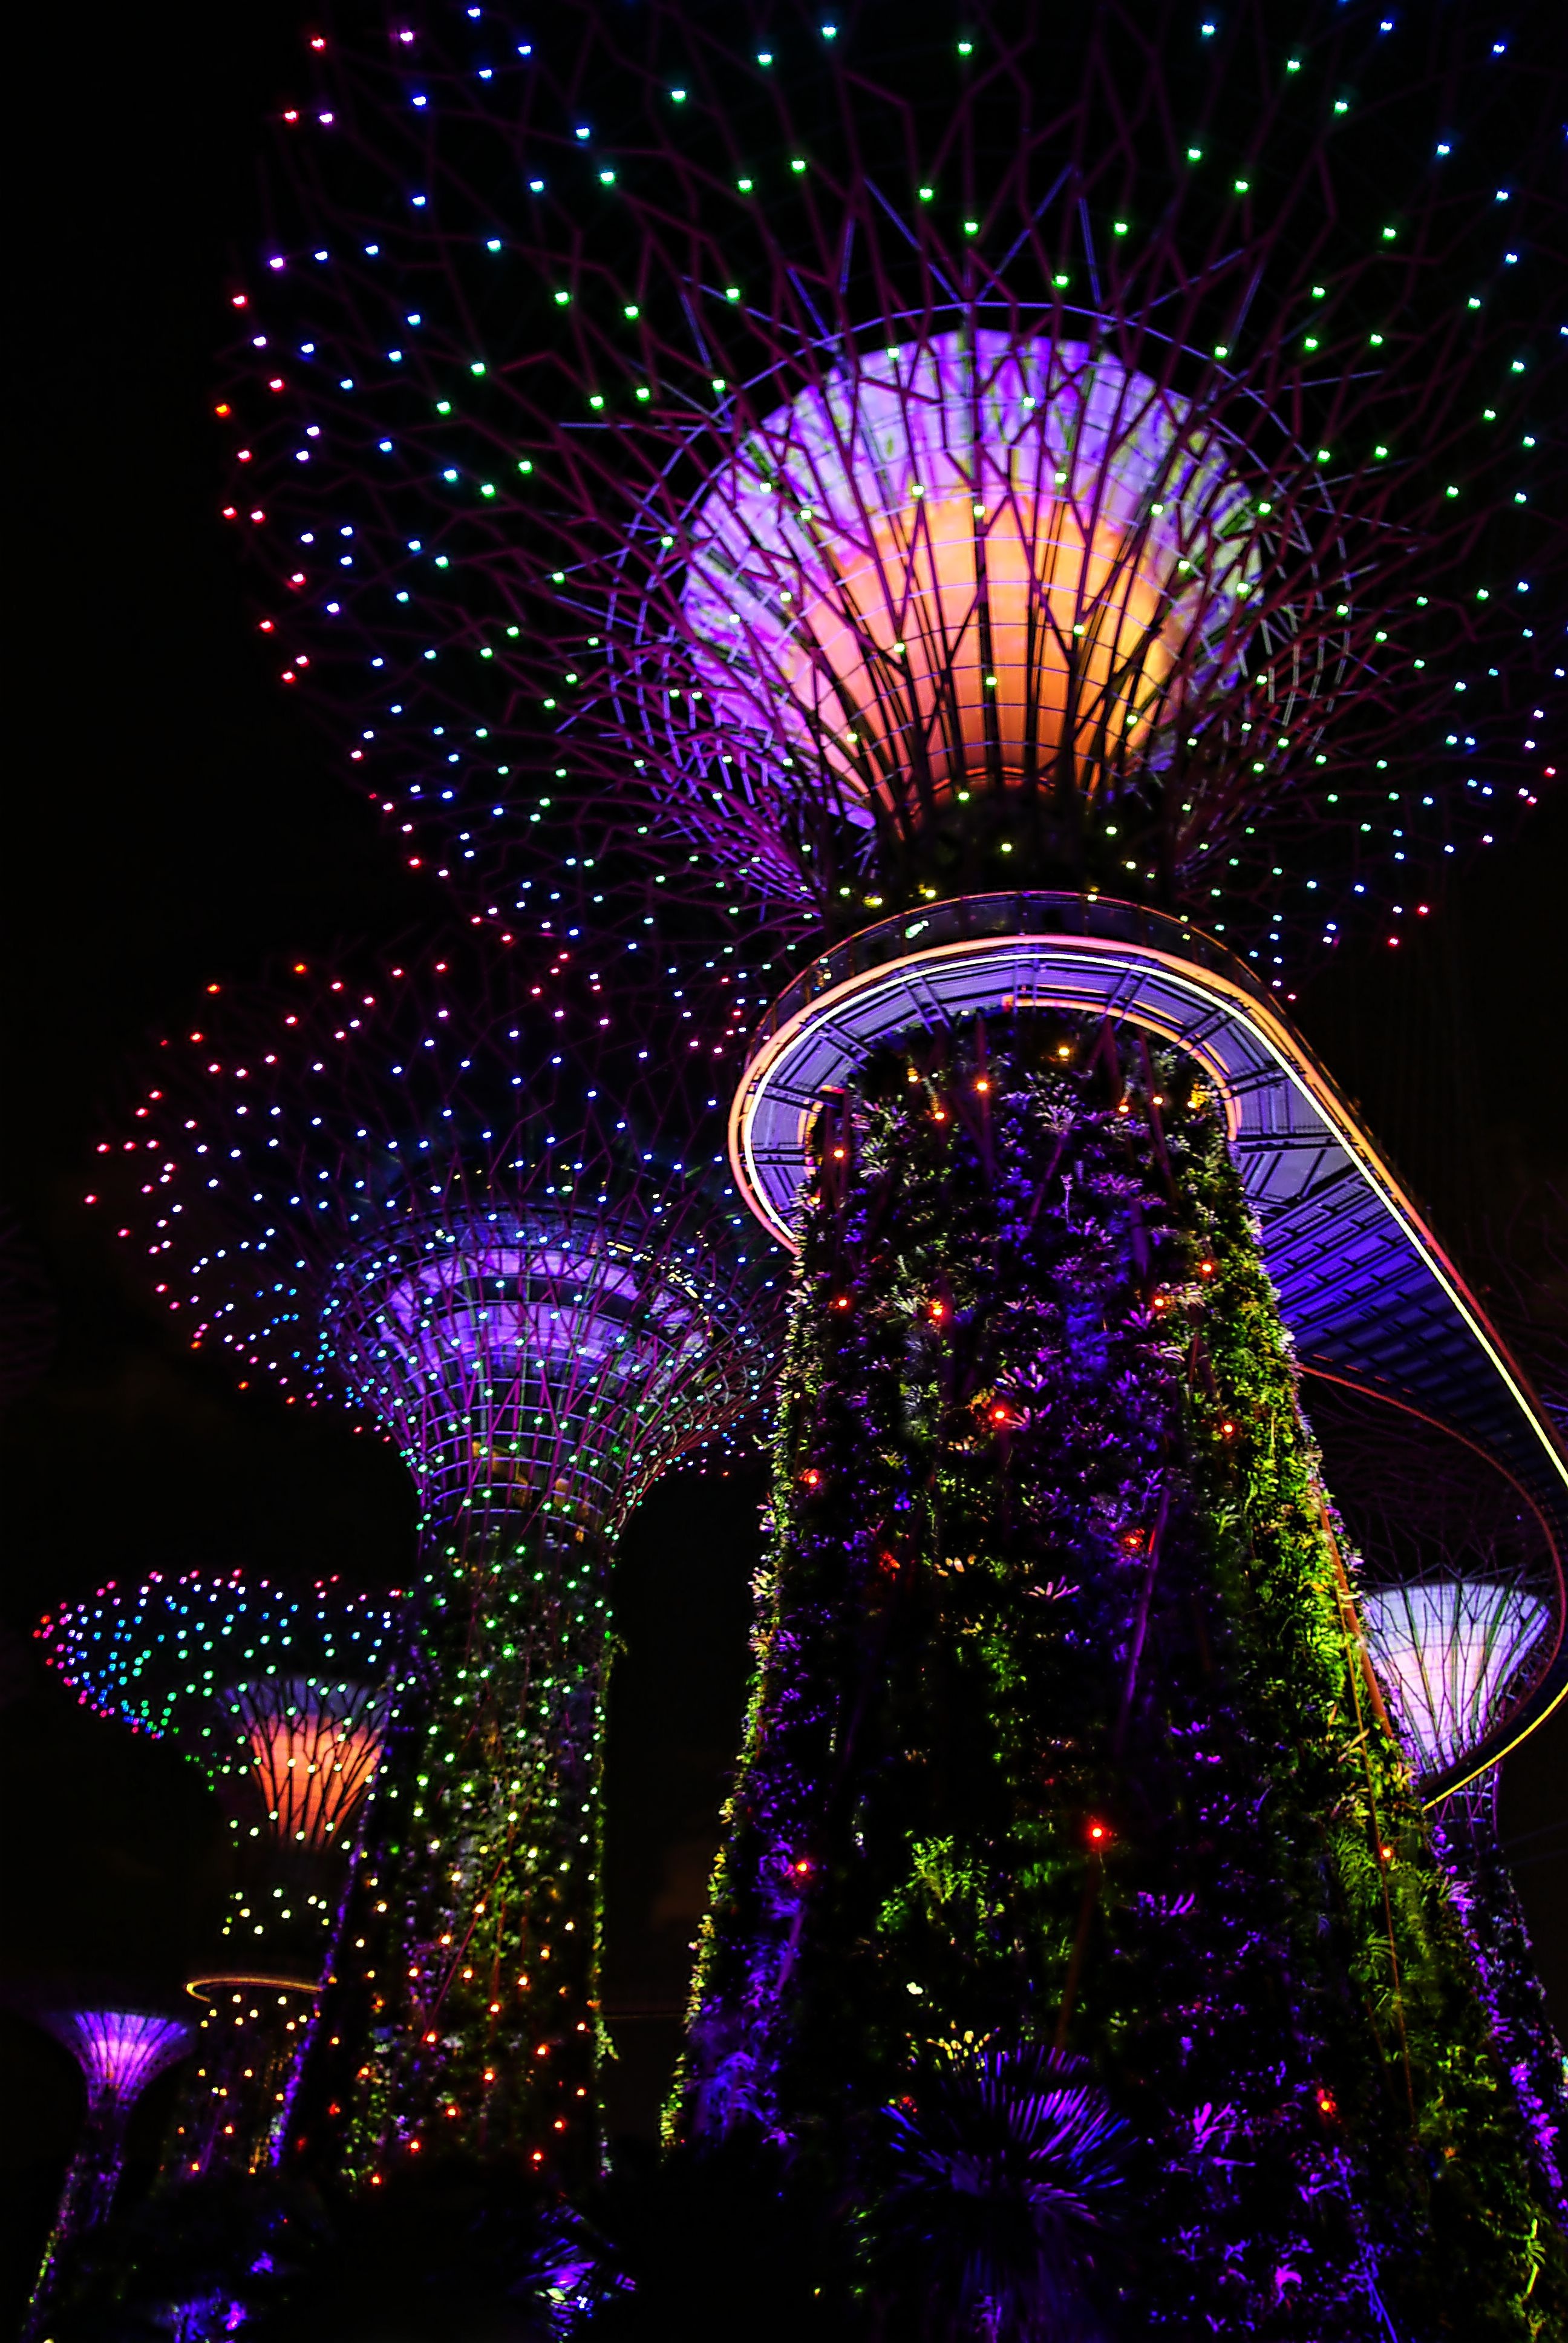
tree, forest, light, architecture, skyline, night, view, cityscape, travel, recreation, park, asia, landmark, marina, attraction, colorful, garden, tourism, botanical, christmas decoration, outdoors, fireworks, super, grove, scene, event, singapore, garden by the bay, outdoor recreation, musical light